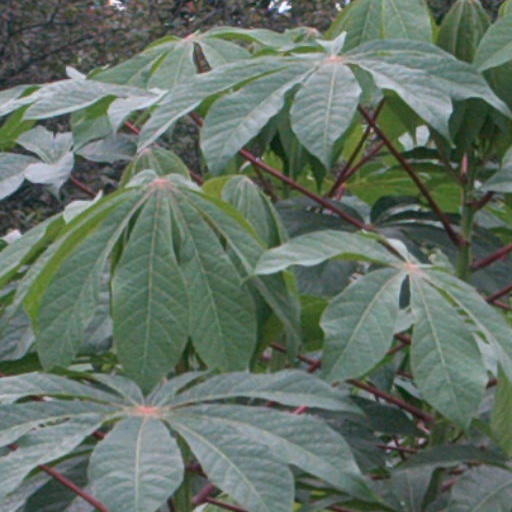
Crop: cassava